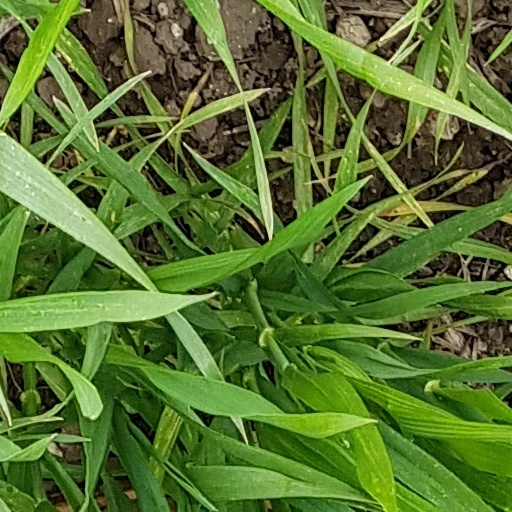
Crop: wheat